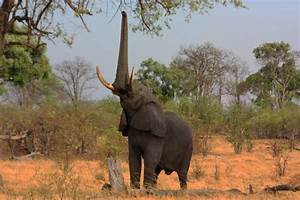
Label: elephant